Bjarne Berntsen

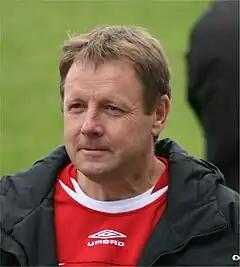

Bjarne Berntsen (born 21 December 1956) is a Norwegian football coach and former player who is the manager of Sandnes Ulf. He is the elder brother of fellow football coach Alf Ingve Berntsen.